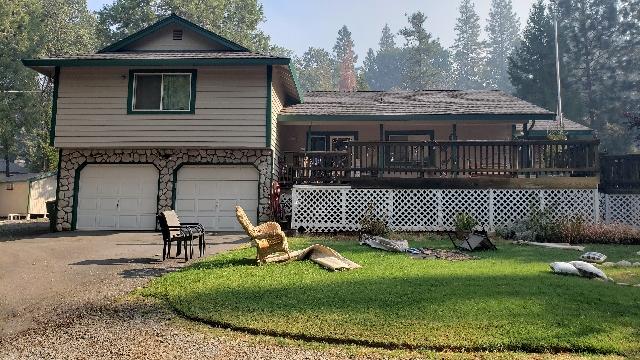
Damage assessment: no_damage